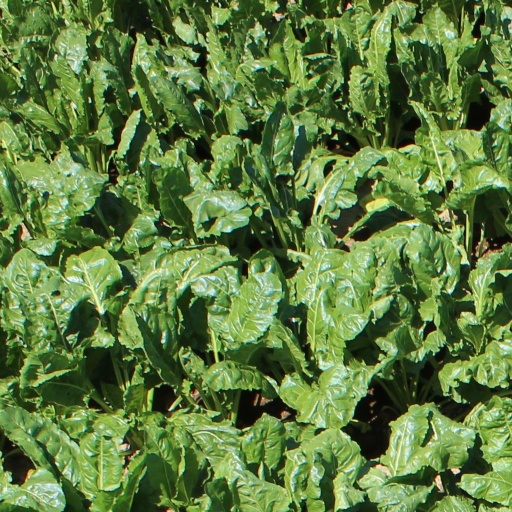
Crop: sugar beet